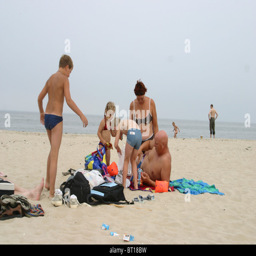
obese family on holidays on the beach